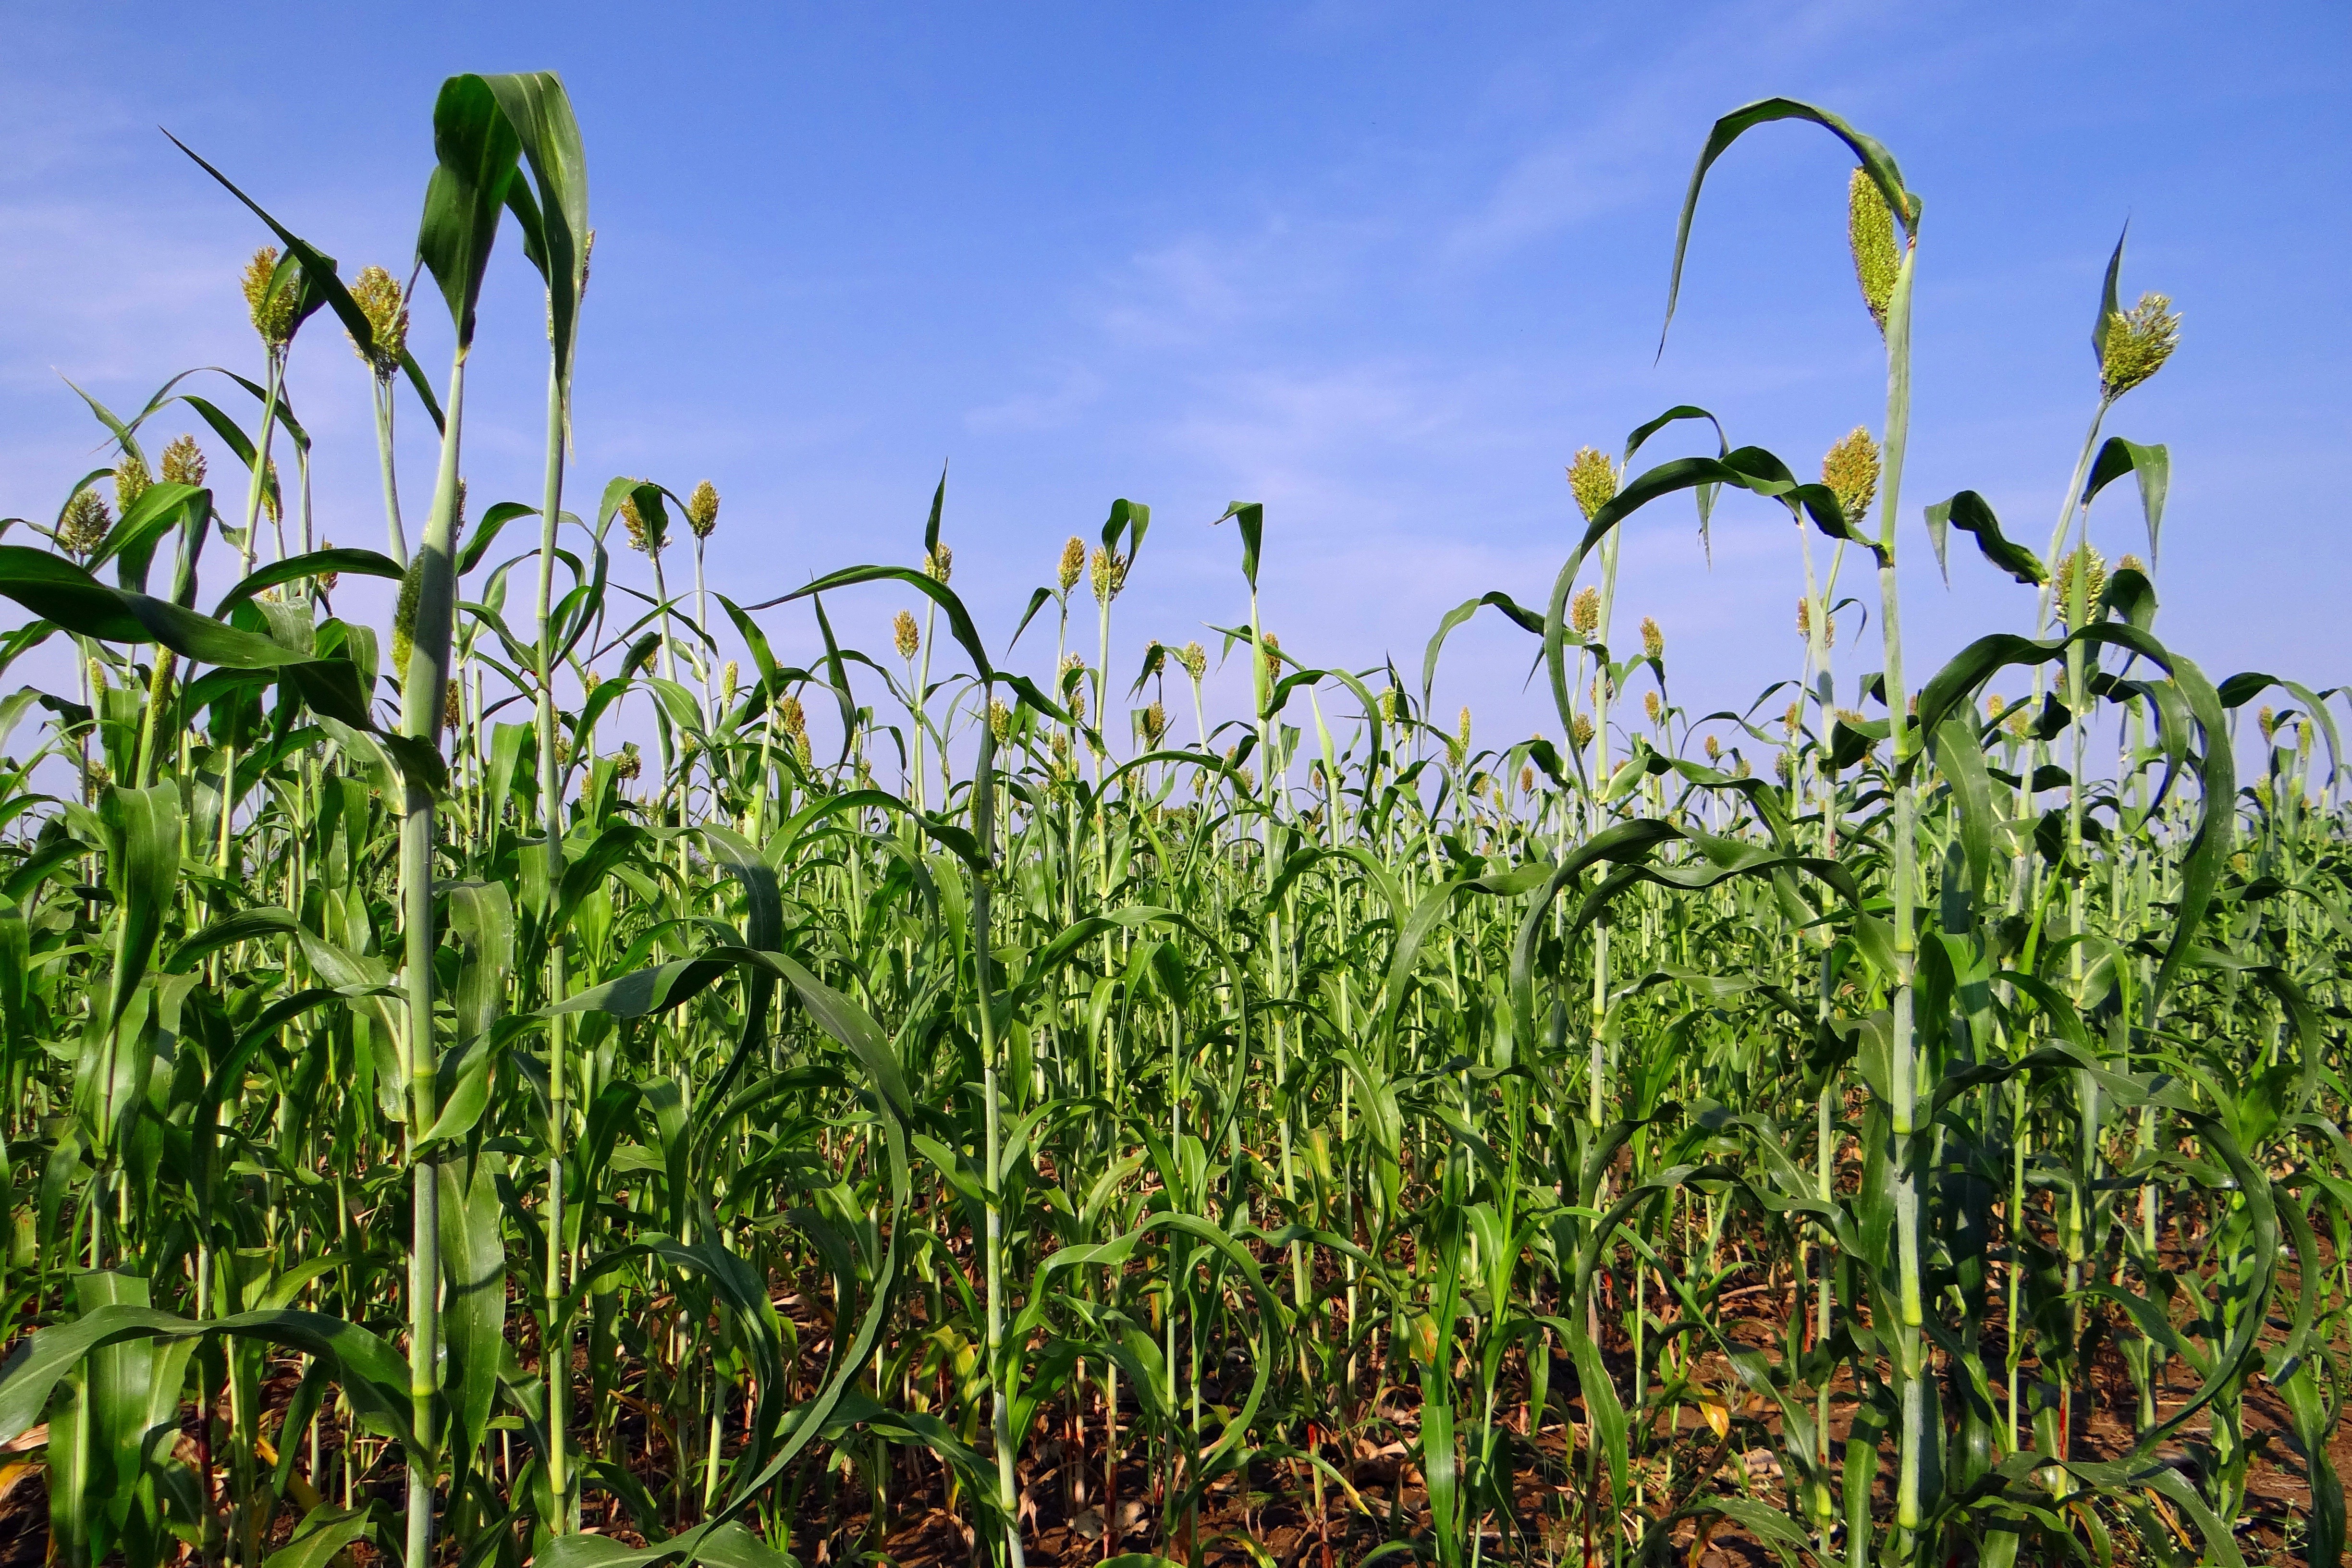
grass, plant, field, meadow, prairie, flower, food, green, crop, agriculture, grassland, plantation, cereals, india, maize, karnataka, sorghum, grass family, plant stem, jowar